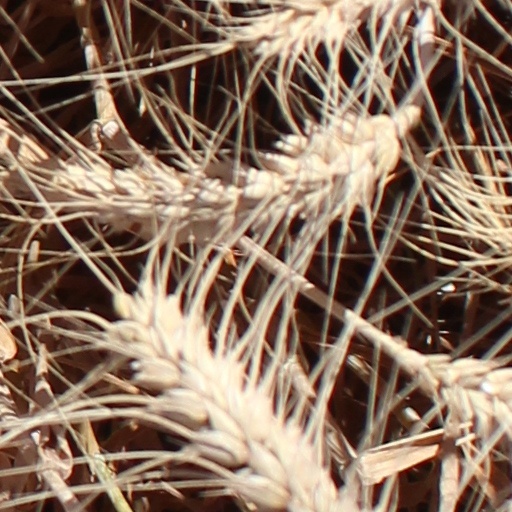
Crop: wheat